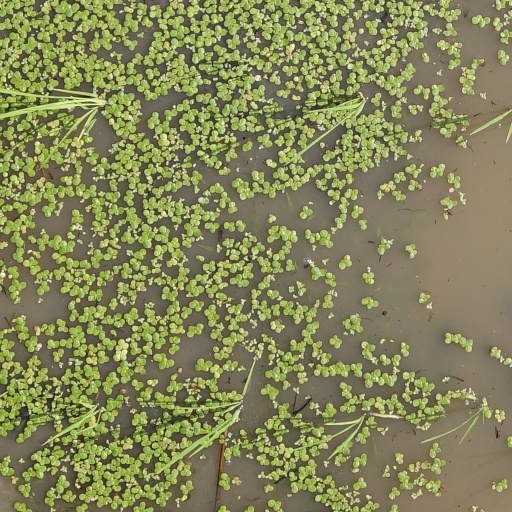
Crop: rice